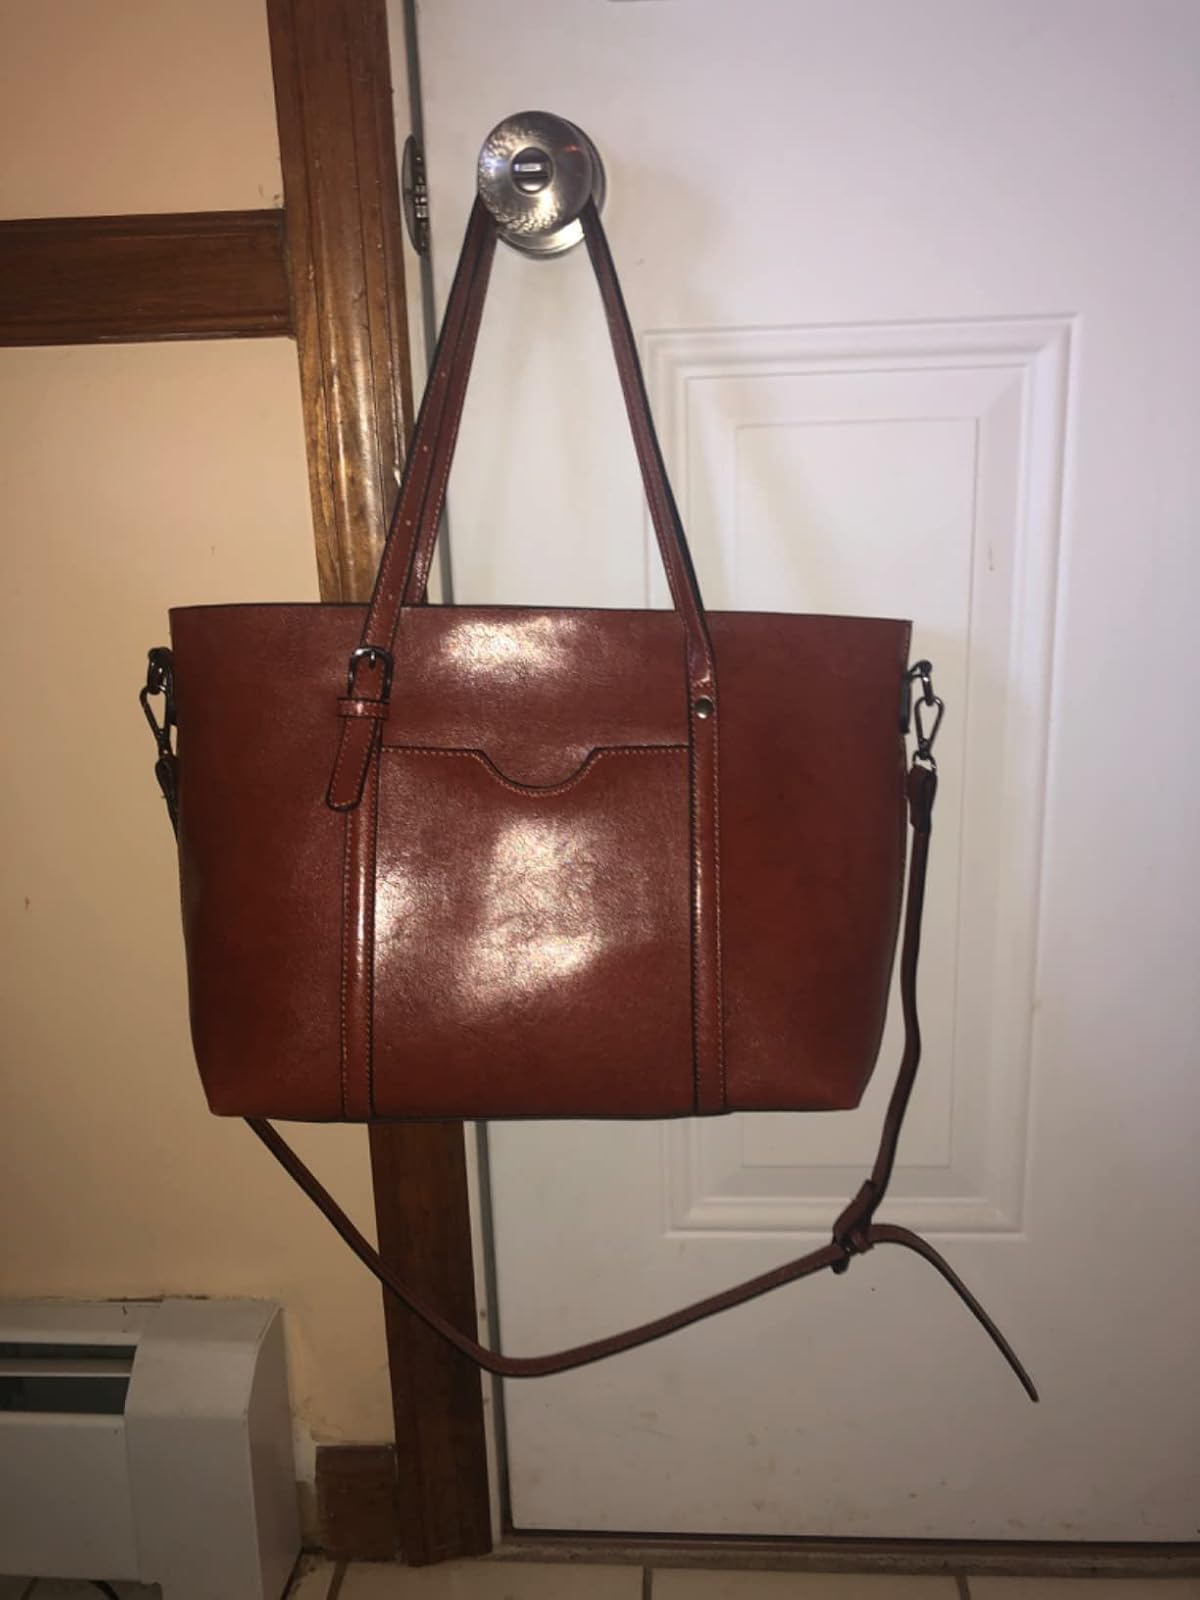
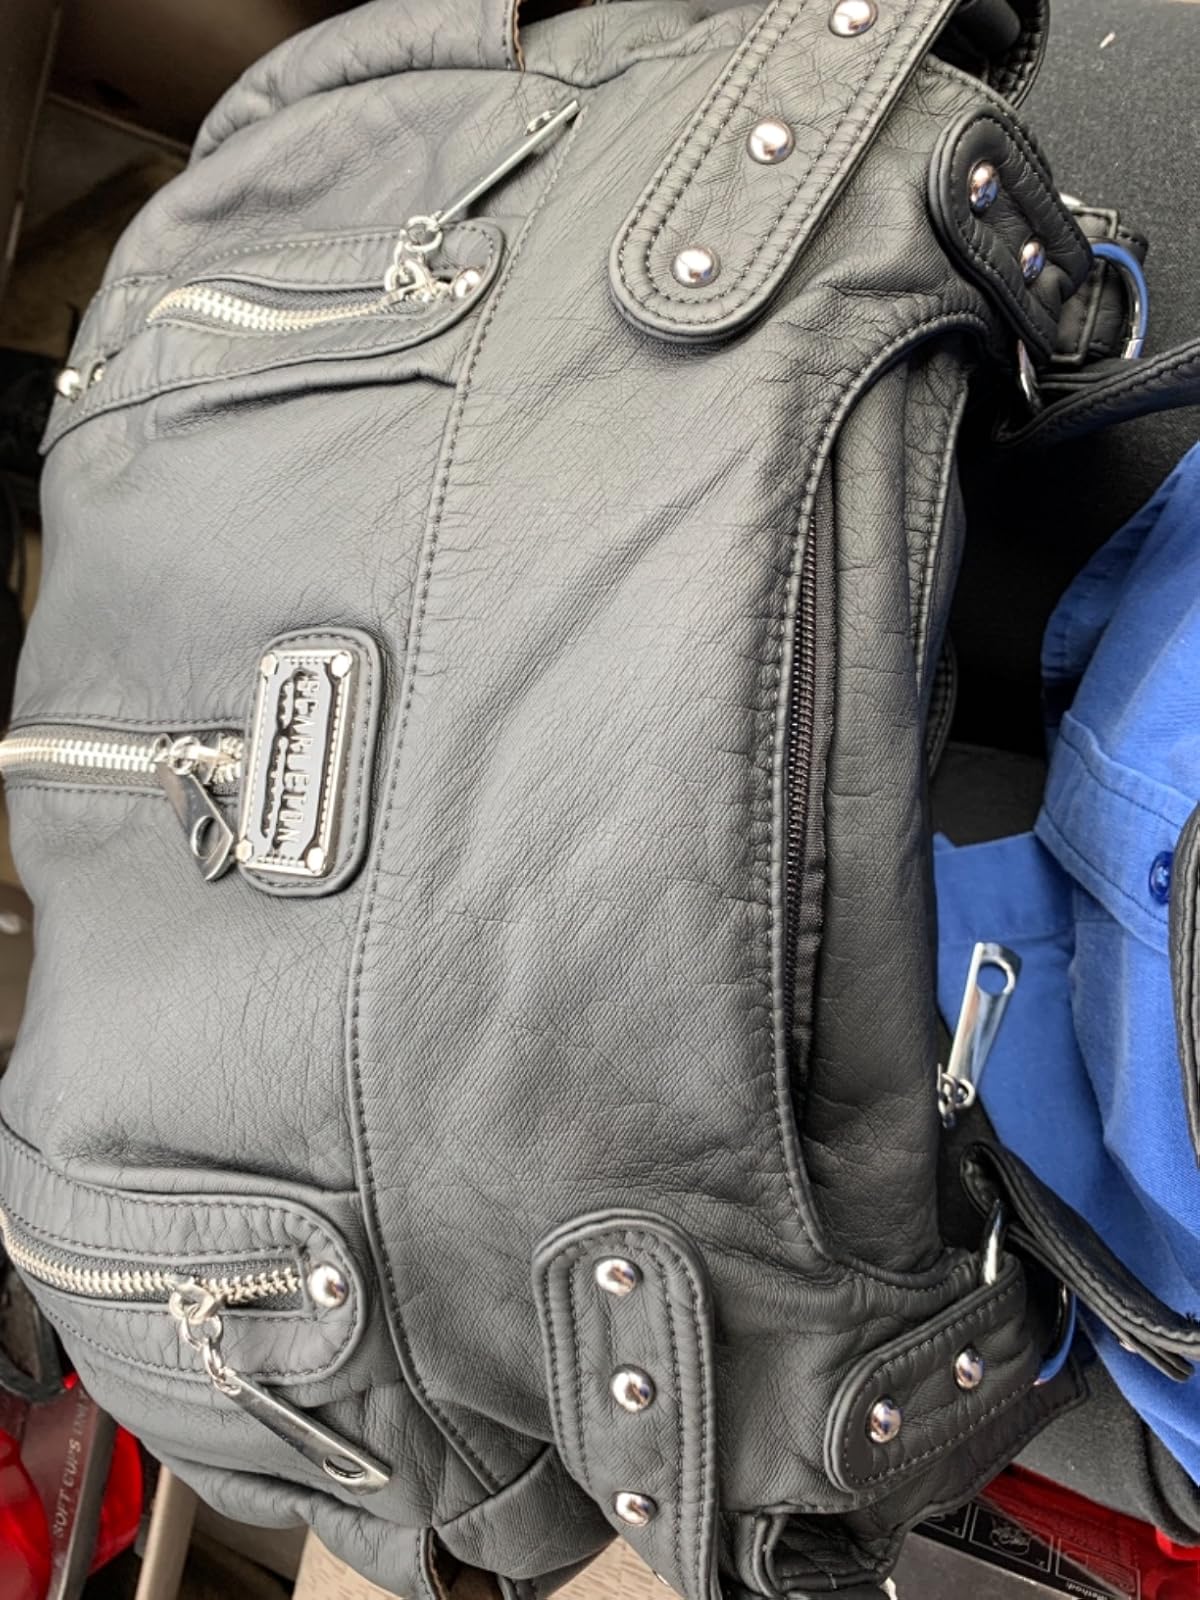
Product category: accessories_handbag
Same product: no